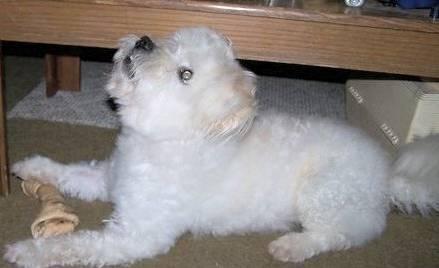
dog